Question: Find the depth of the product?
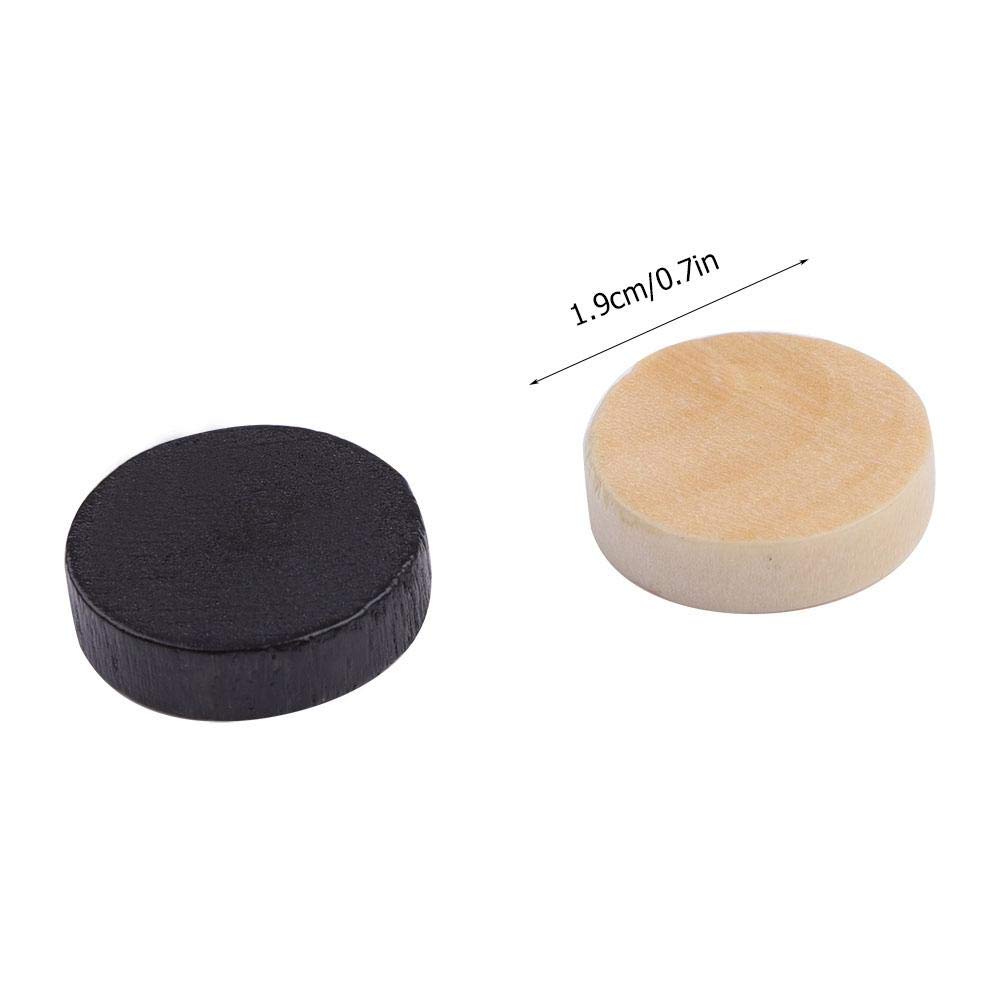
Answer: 1.9 centimetre